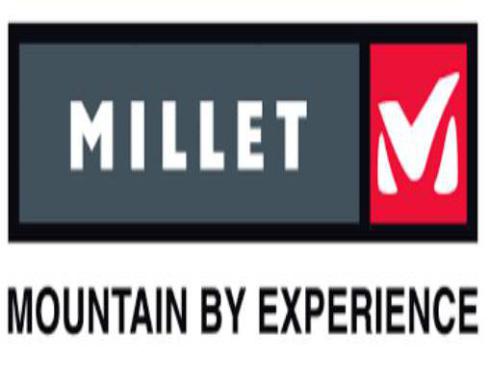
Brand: millet-2
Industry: Others